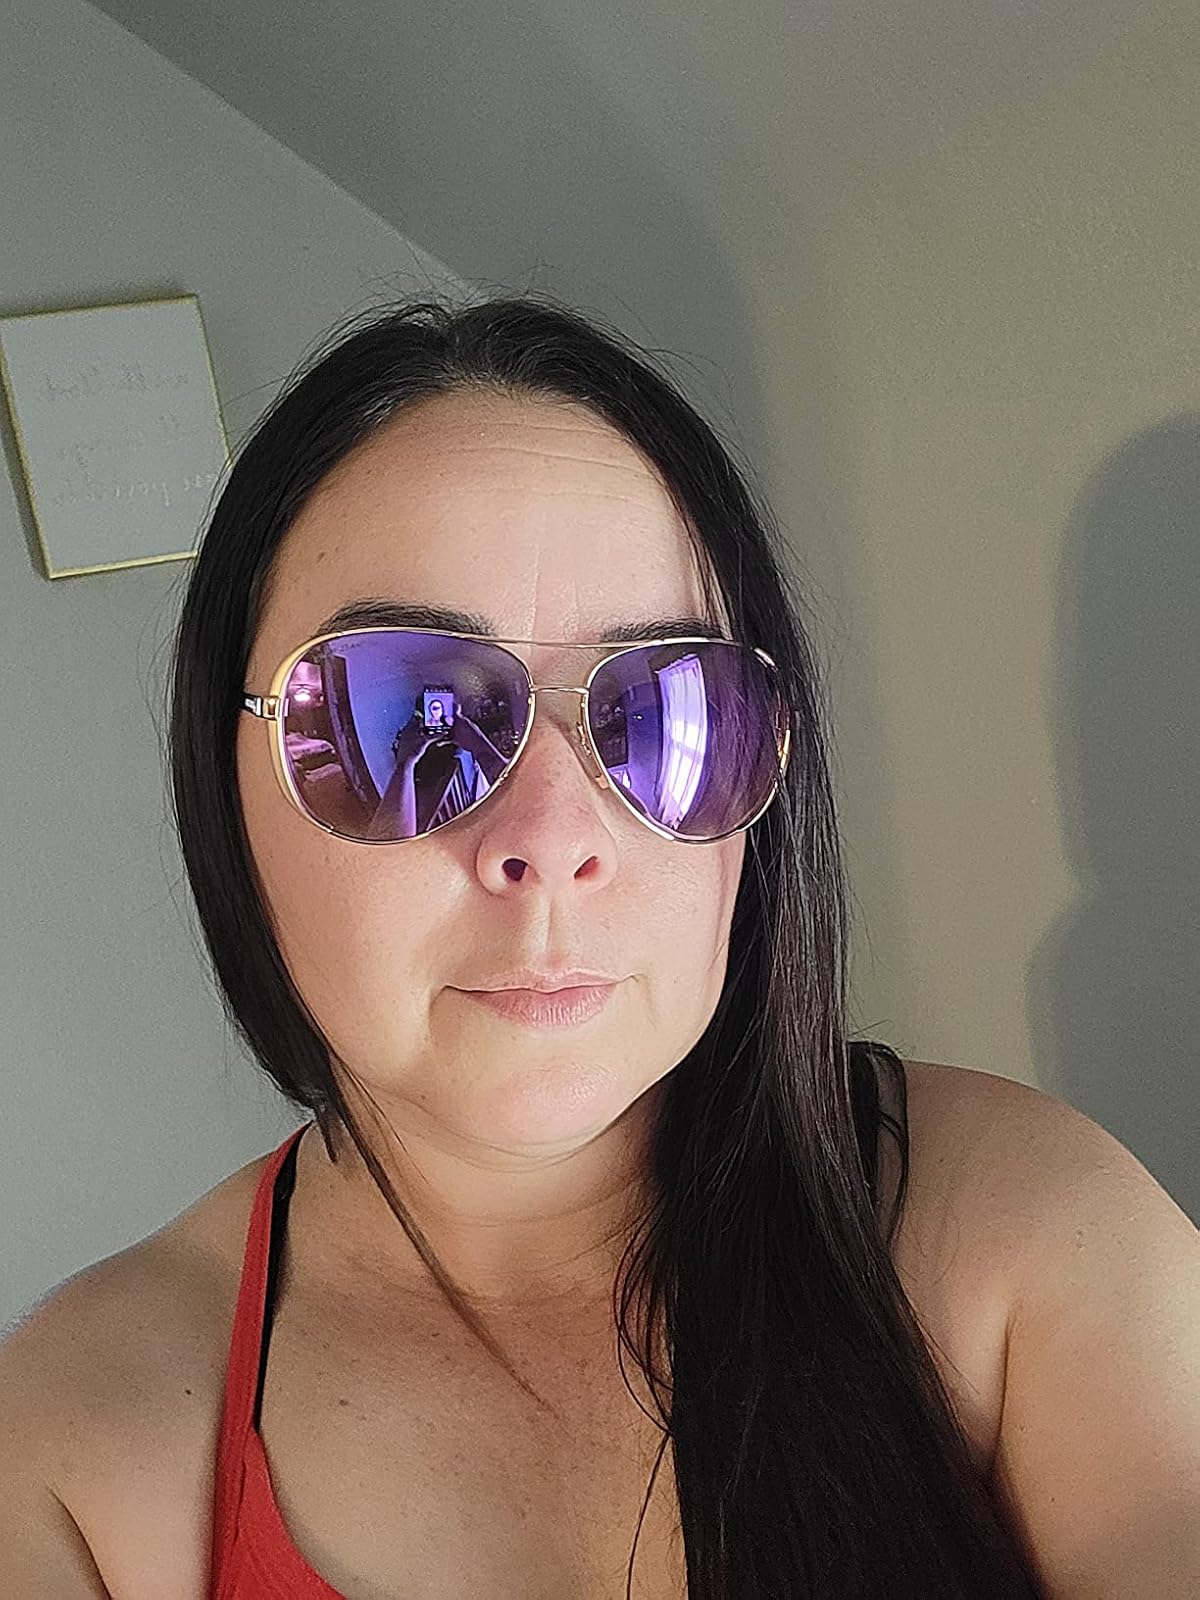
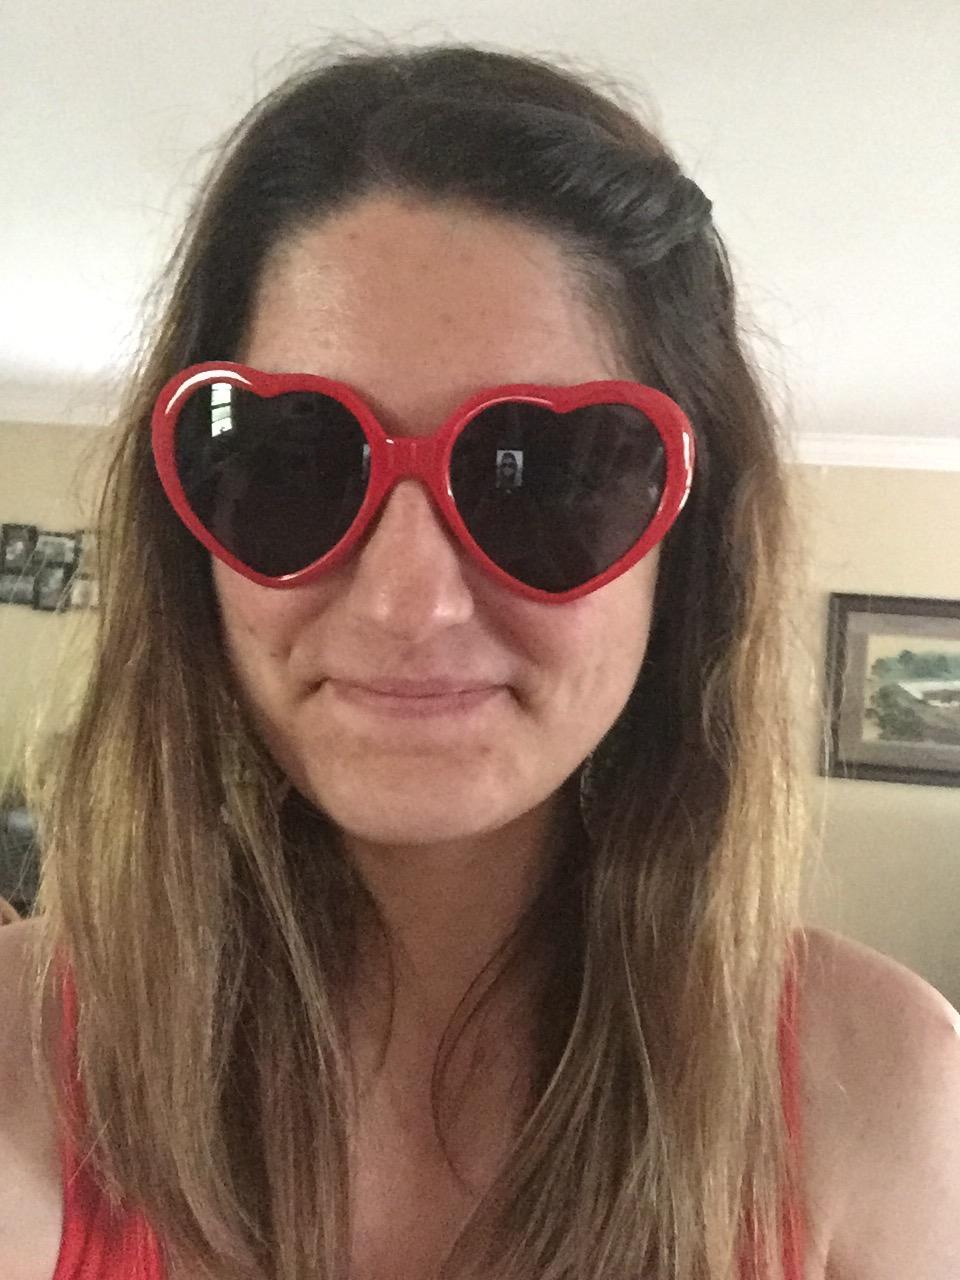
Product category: accessories_sunglasses
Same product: no